Iglesia de la Magdalena, Toledo

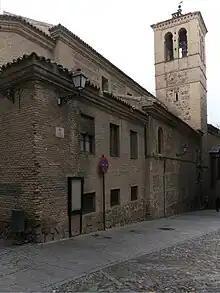
Iglesia de la Magdalena

The Iglesia de la Magdalena is a church located in the city of Toledo, in Castile-La Mancha, Spain. Named after Mary Magdalene (one of the companions of Jesus), it was founded by Mozarabs during Muslim rule.